Calixto Pérez

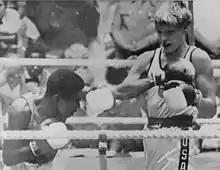
Pérez (left) vs. Tim Dement at the 1972 Olympics

Calixto Pérez (October 10, 1949 – July 28, 2018) was a boxer from Colombia, who won a silver medal at the 1971 Pan American Games. At the 1972 Olympics he was eliminated in the flyweight quarterfinals by the eventual gold medalist Georgi Kostadinov. In 1973 Pérez turned professional, and retired in 1978 after 19 bouts.